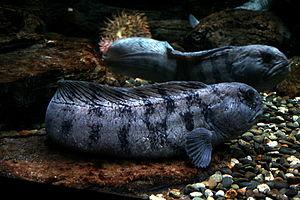
Anarhichas est un genre de poissons anguiliformes de la famille des Anarhichadidae, souvent appelés « poissons-loups ».
Océanopolis est un centre de culture scientifique consacré aux océans, situé à Brest, près du port de plaisance du Moulin Blanc. La forme du premier bâtiment, le pavillon tempéré, rappelle celle d'un crabe. Équipement public, Il est la propriété de Brest métropole et il est géré par une société d’économie mixte, Brest'aim.